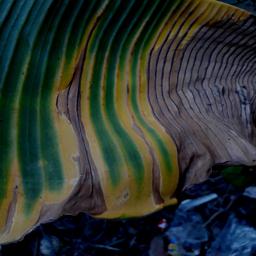
Label: POTASSIUM DEFICIENCY